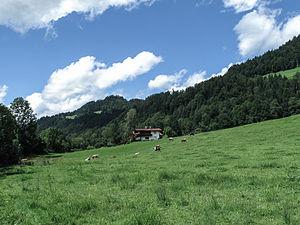
Walchsee est une commune autrichienne du district de Kufstein dans le Tyrol.